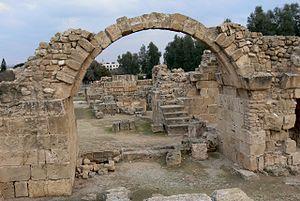
Saránda Kolónes est une ruine d'une forteresse médiévale à l'intérieur du parc archéologique de Paphos. Il est situé juste au nord du port de Paphos, sur l'île de Chypre.